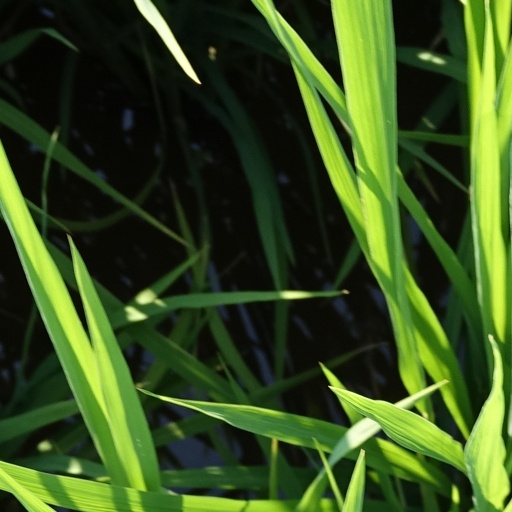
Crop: rice